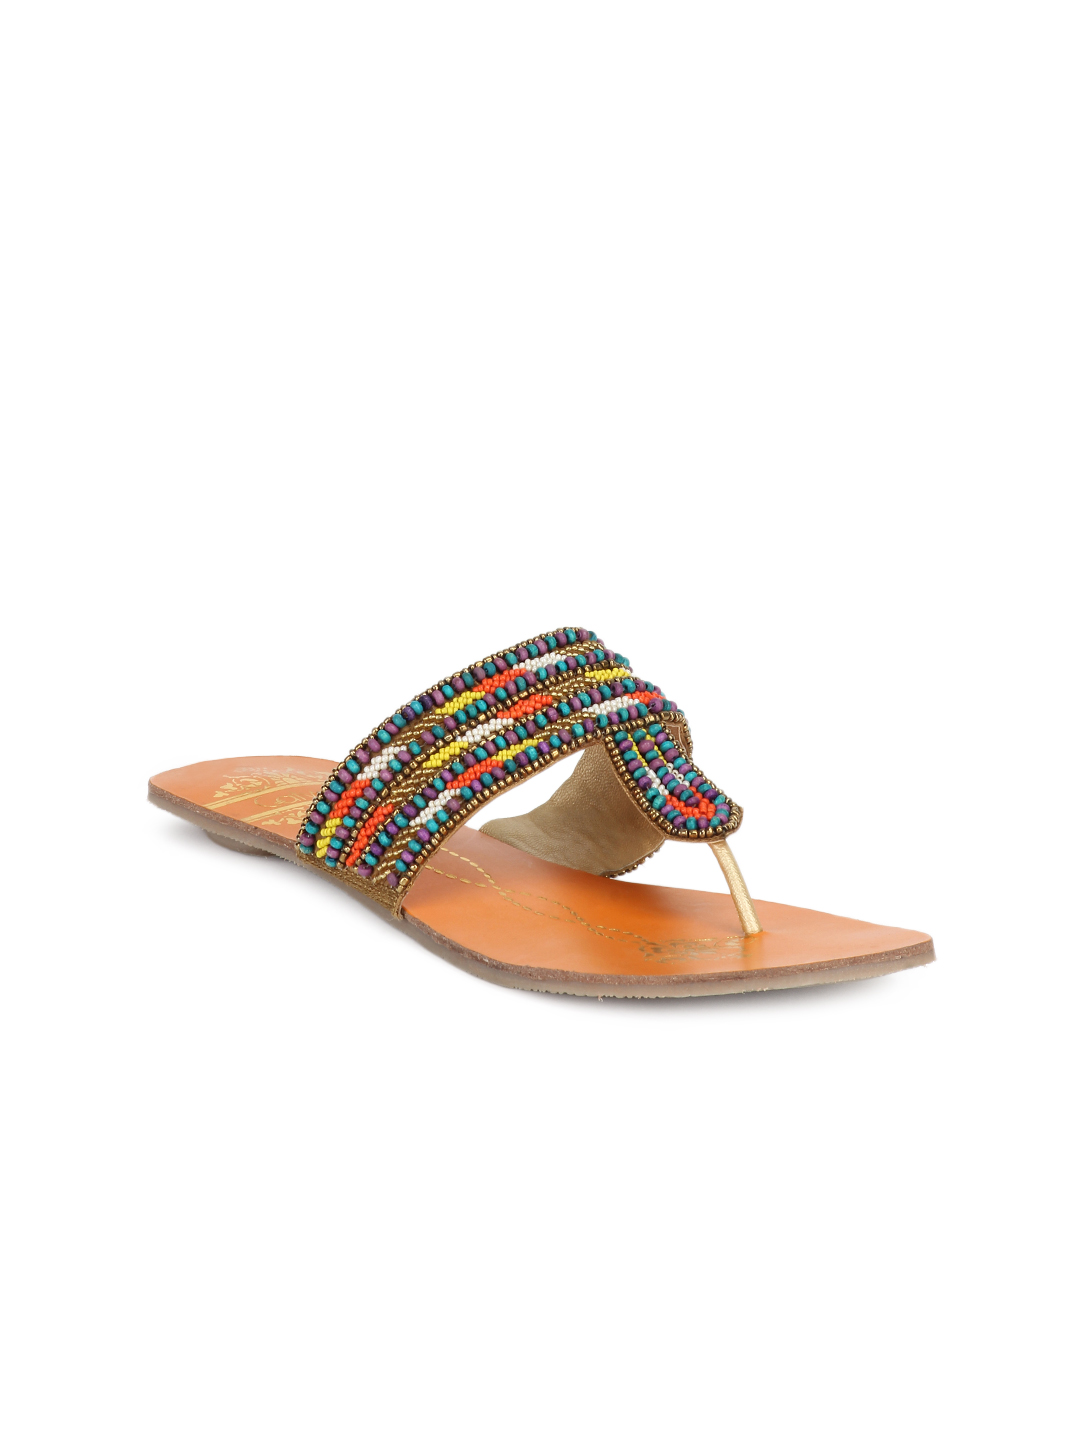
Catwalk Women Orange Flats
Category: Footwear / Shoes / Heels
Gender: Women
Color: Orange
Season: Winter 2015
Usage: Casual